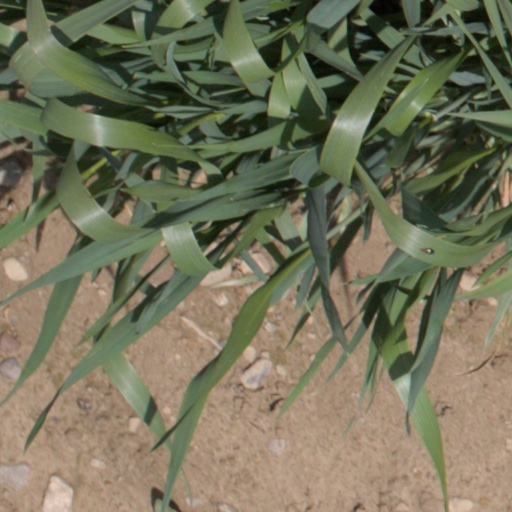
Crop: wheat